Fake news

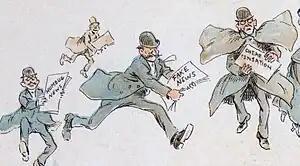
Reporters with various forms of "fake news" from an 1894 illustration by Frederick Burr Opper

Fake news or information disorder is false or misleading information (misinformation, disinformation, propaganda, and hoaxes) claiming the aesthetics and legitimacy of news. Fake news often has the aim of damaging the reputation of a person or entity, or making money through advertising revenue. Although false news has always been spread throughout history, the term "fake news" was first used in the 1890s when sensational reports in newspapers were common. Nevertheless, the term does not have a fixed definition and has been applied broadly to any type of false information presented as news. It has also been used by high-profile people to apply to any news unfavorable to them. Further, disinformation involves spreading false information with harmful intent and is sometimes generated and propagated by hostile foreign actors, particularly during elections. In some definitions, fake news includes satirical articles misinterpreted as genuine, and articles that employ sensationalist or clickbait headlines that are not supported in the text. Because of this diversity of types of false news, researchers are beginning to favour information disorder as a more neutral and informative term. It can spread through fake news websites.